Rescue vehicle

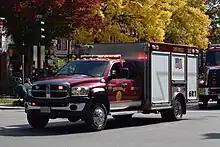
A light rescue vehicle used by Chesterfield, New Hampshire's fire department

Depending on the size of the vehicle and the equipment it carries, a rescue vehicle might fall into different categories, such as light, medium, heavy rescue, or technical rescue. While each of these categories often have overlapping tasks, they may be classified differently for the sake of dispatch on certain kinds of incidents. For instance, in Loudoun County, Virginia, the Loudoun County Combined Fire and Rescue System operates medium and heavy rescue apparatus, which are categorized based on equipment carried. In Loudoun, to avoid confusion, a medium rescue is referred to as a "squad truck" or a "technical rescue" (or simply "squad"), while a heavy rescue, which carries more equipment and is almost always larger, is referred to as a "rescue" (or "heavy rescue"). This differentiation exists to allow vehicles that would not normally be classified as medium rescues, such as certain rescue engines, or tower/ladder trucks to be dispatched on calls requiring a higher level of technical rescue, if the regular squad has been dispatched. This in turn leaves the heavy rescue apparatus available, as opposed to sending them on a call that could have been handled by a medium rescue. Many heavy rescue vehicles carry equipment for responses to multiple-casualty incidents, chemical spills and other situations. Some rescue vehicles carry specialized rescue tools for all kinds of technical rescues including rope, water rescue equipment, various cutting and prying tools and other equipment useful in all kinds of rescue situations.